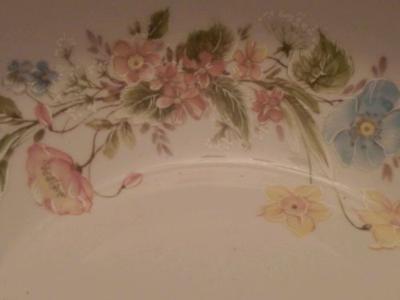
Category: table